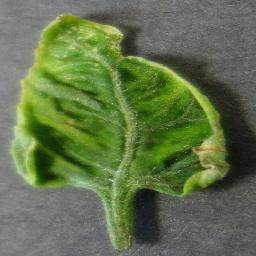
Label: Tomato___Tomato_Yellow_Leaf_Curl_Virus